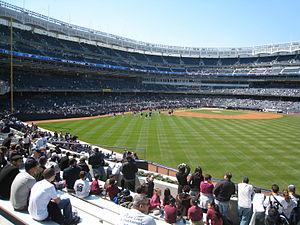
Les estrades populaires sont des gradins que l'on retrouve dans les stades ou aux abords des terrains de sport aux États-Unis et au Canada.
Le Yankee Stadium est un stade de baseball et de football situé dans l'arrondissement du Bronx à New York. Il remplace l'ancien stade du même nom en tant que domicile des Yankees de New York de la Ligue majeure de baseball. Depuis 2015, il est aussi occupé par la nouvelle franchise new-yorkaise de MLS, le New York City FC.